Fabio Capello

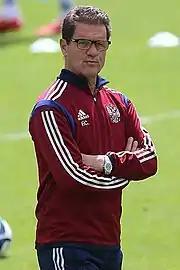
Capello as manager of Russia in 2015

In 2006, Capello took charge of a Real Madrid side suffering one of the longest spells without a trophy in their history. He quickly drew the disdain of Madrid's ardent supporters because of his defensive playing style. In interviews, Capello responded to those critics by saying that the beauty of attacking plays was old. He said that results were much more important than playing beautifully. He also added that "those days are over". His remit was to bring the title back to Madrid, a task that had been too much for five other coaches since 2003.